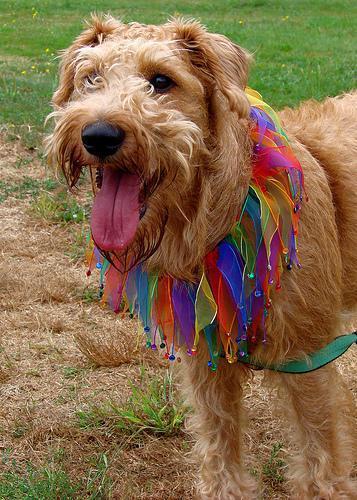
Irish_terrier